NeoPlanet

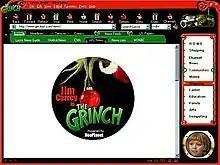
Neoplanet's Grinch browser featuring custom branding of Internet Explorer, integrated email, channels and communities

Also in 2000, Universal Pictures launched the official Grinch Web Browser at "www.meanone.com" to promote the movie "Dr. Seuss' How the Grinch Stole Christmas". The new browser featured unique interface designs with sounds and images from The Grinch movie and direct "channel" links to Grinch Web sites and the Universal Pictures Web sites. The Grinch Browser also featured a Lycos/Grinch Club, an integrated online community that provided movie fans with a vehicle for sharing similar interests with other users.